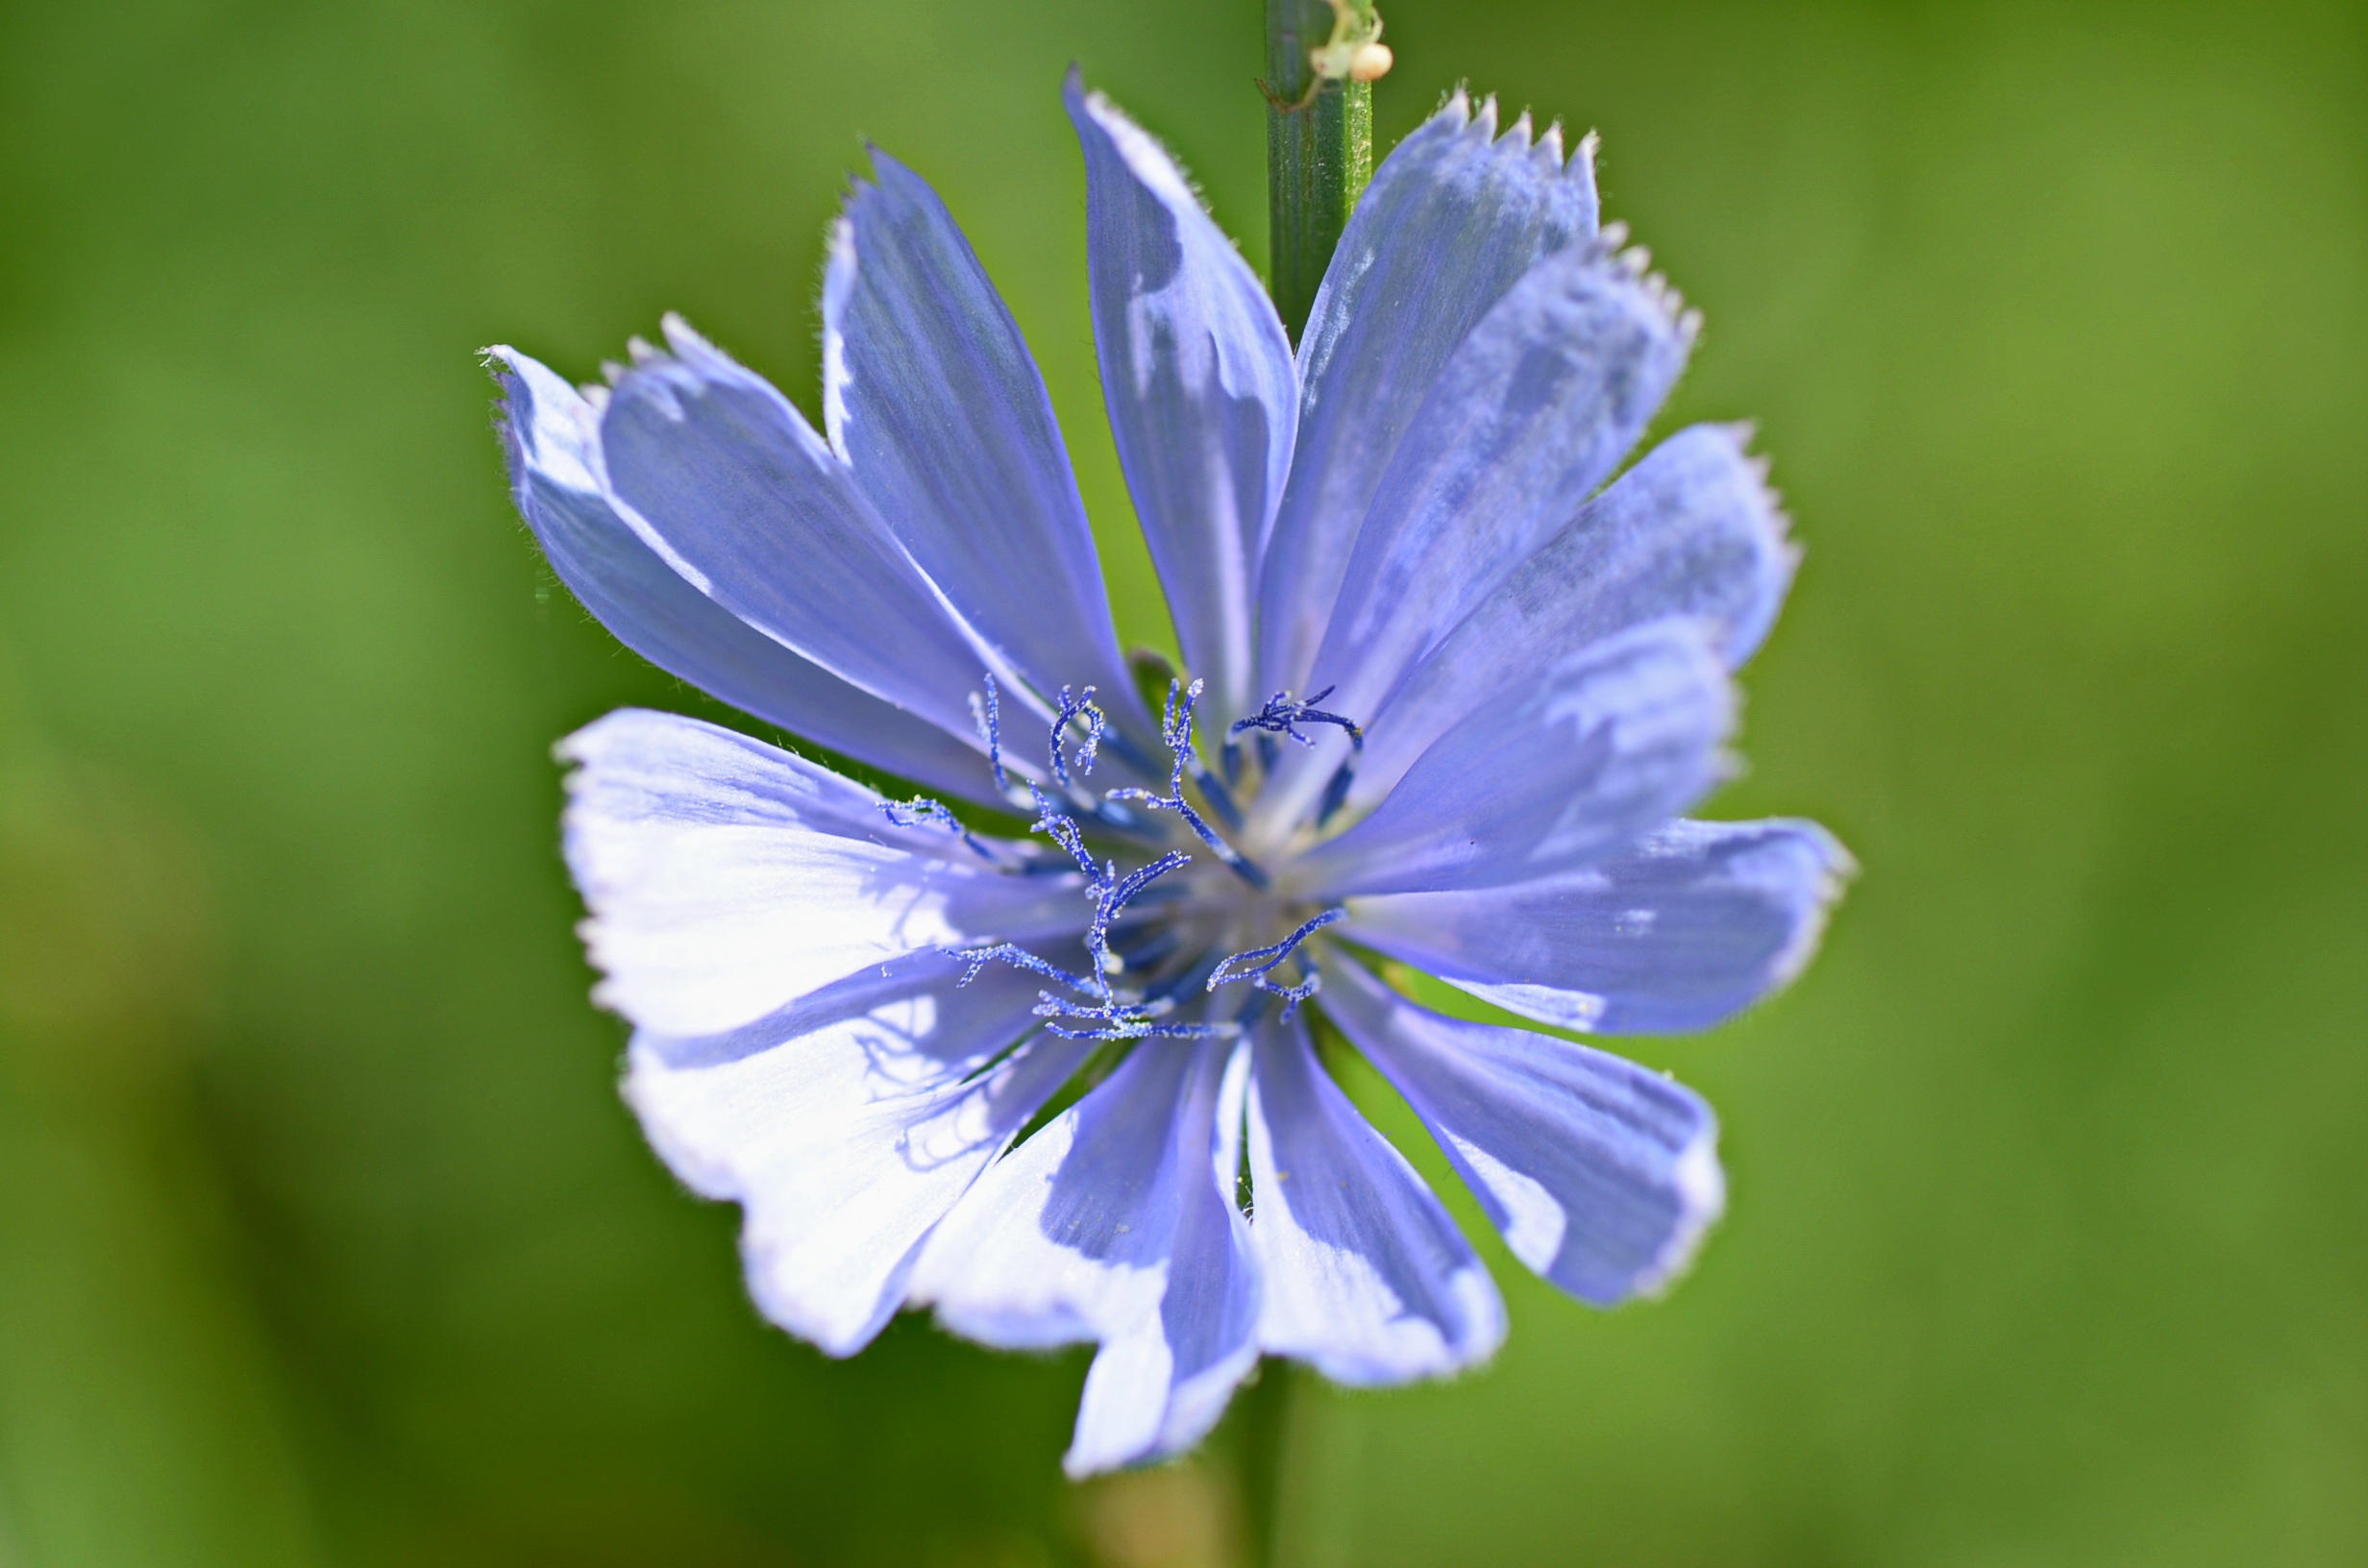
blossom, growth, plant, sun, meadow, flower, petal, summer, floral, food, herb, produce, vegetable, colorful, garden, flora, wildflower, close up, sunny, colors, bright, day, vibrant, chicory, macro photography, flowering plant, herbaceous plant, plant stem, land plant, leaf vegetable